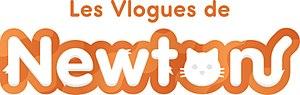
Logo officiel de la web-série ""Les Vlogues de Newton""."
Les Vlogues de Newton est une série web jeunesse franco-ontarienne produite par Carte Blanche Films et diffusée depuis 2019 sur les plateformes de TFO.